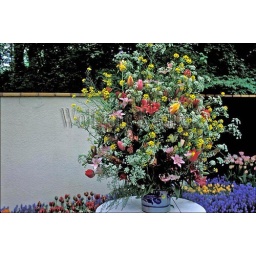
Netherlands, holland, near amsterdam, keukenhof gardens, flower bouquet